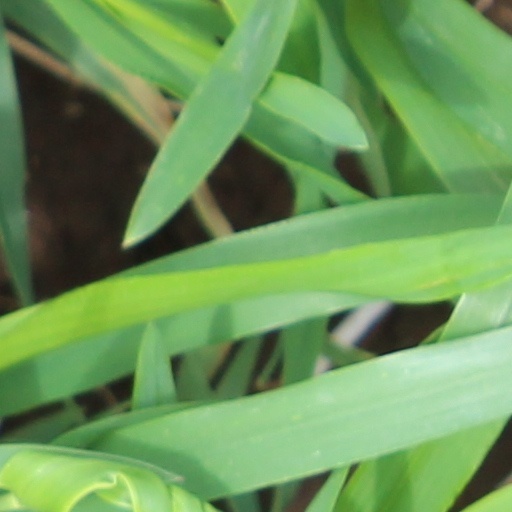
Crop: wheat